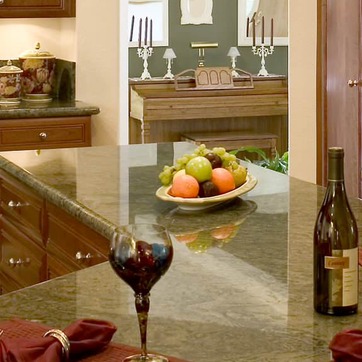
Material: food